Question: Please indicate a possible affordance area of knife that can be used for holding
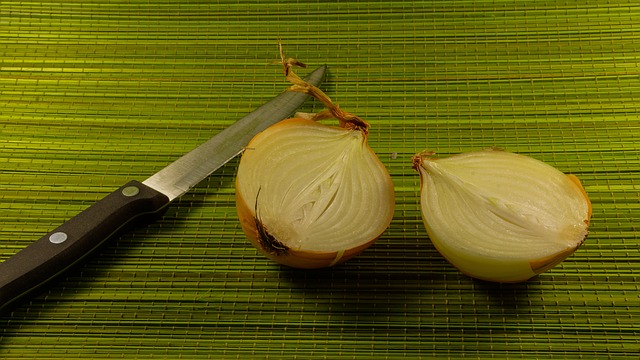
Answer: [0, 176, 169, 307]